New in Town

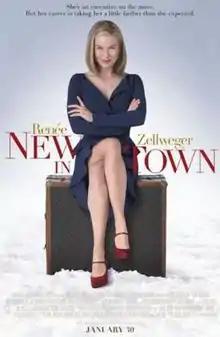

New in Town is a 2009 romantic comedy-drama film directed by Jonas Elmer, starring Renée Zellweger, Harry Connick Jr., and Siobhan Fallon Hogan. It was filmed in Winnipeg and Selkirk, Manitoba, Canada, and in Los Angeles and South Beach, Miami, Florida. Despite negative reviews, the film achieved a mild box office success, earning $30 million against its $8 million budget.